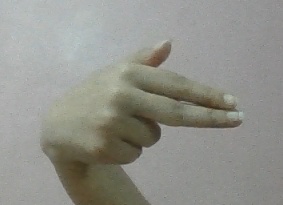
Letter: ghain